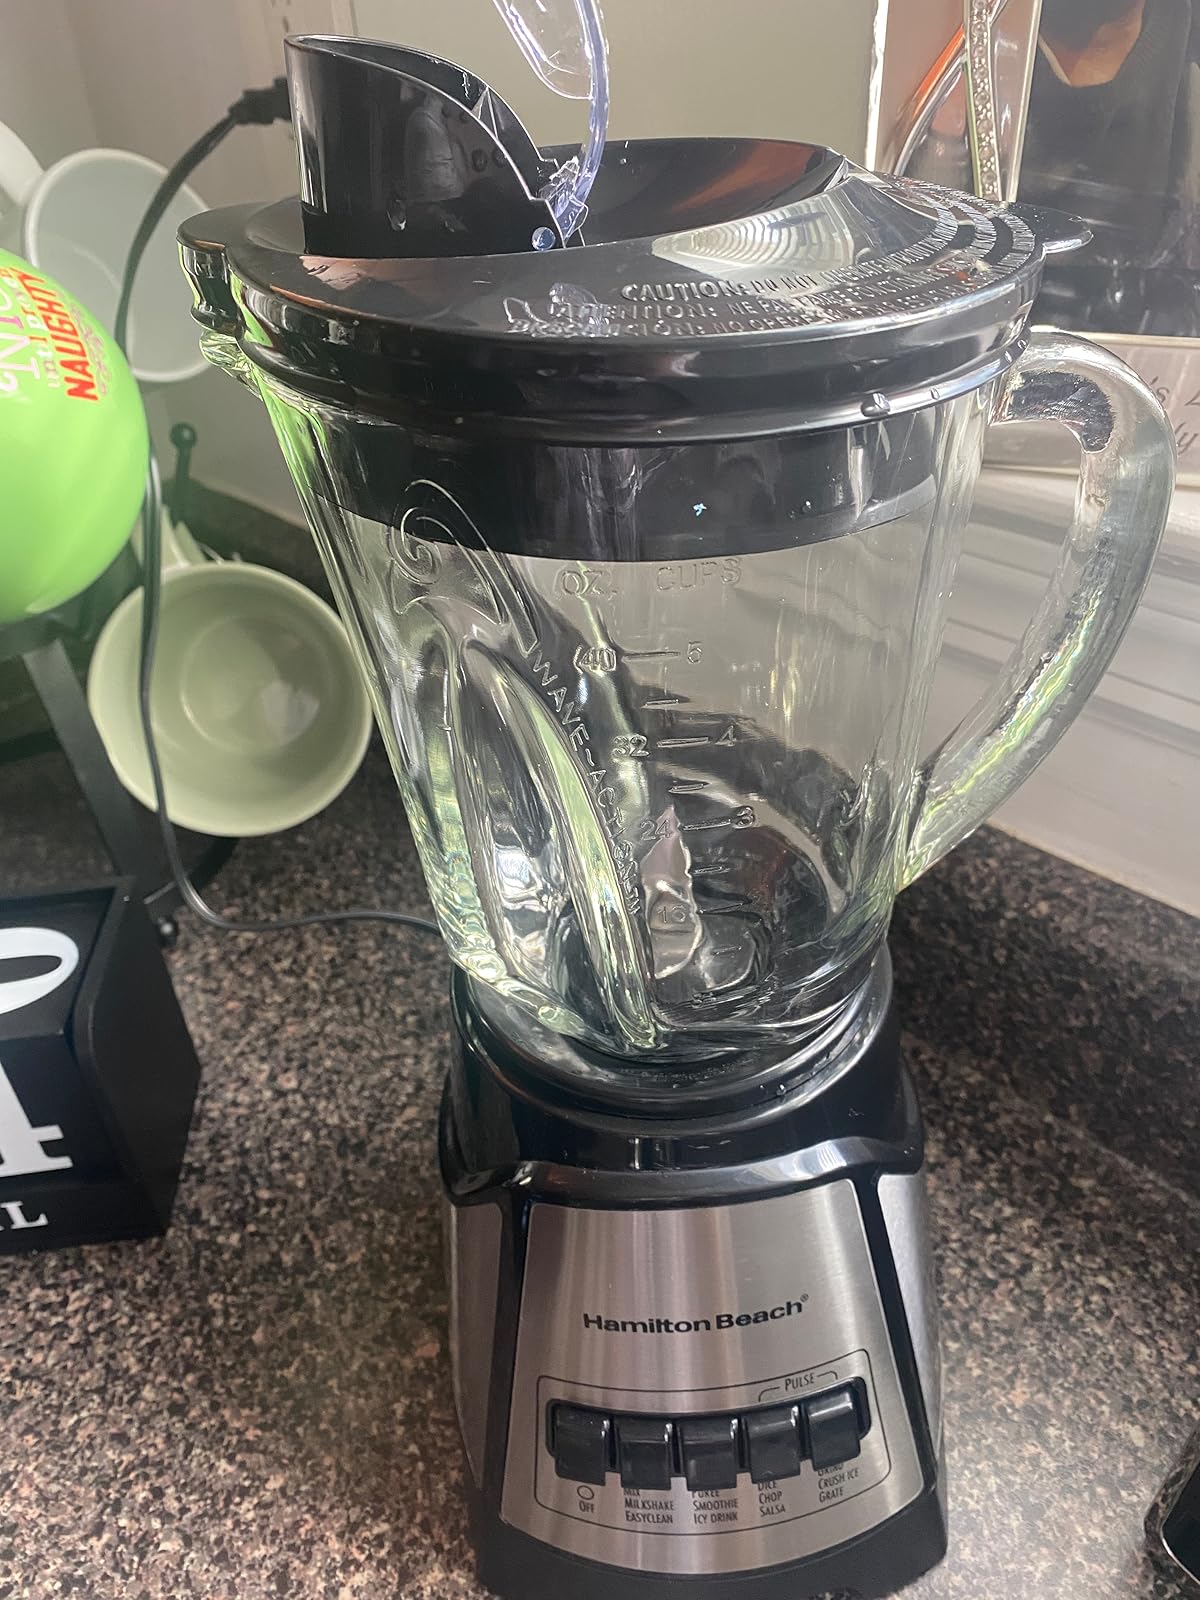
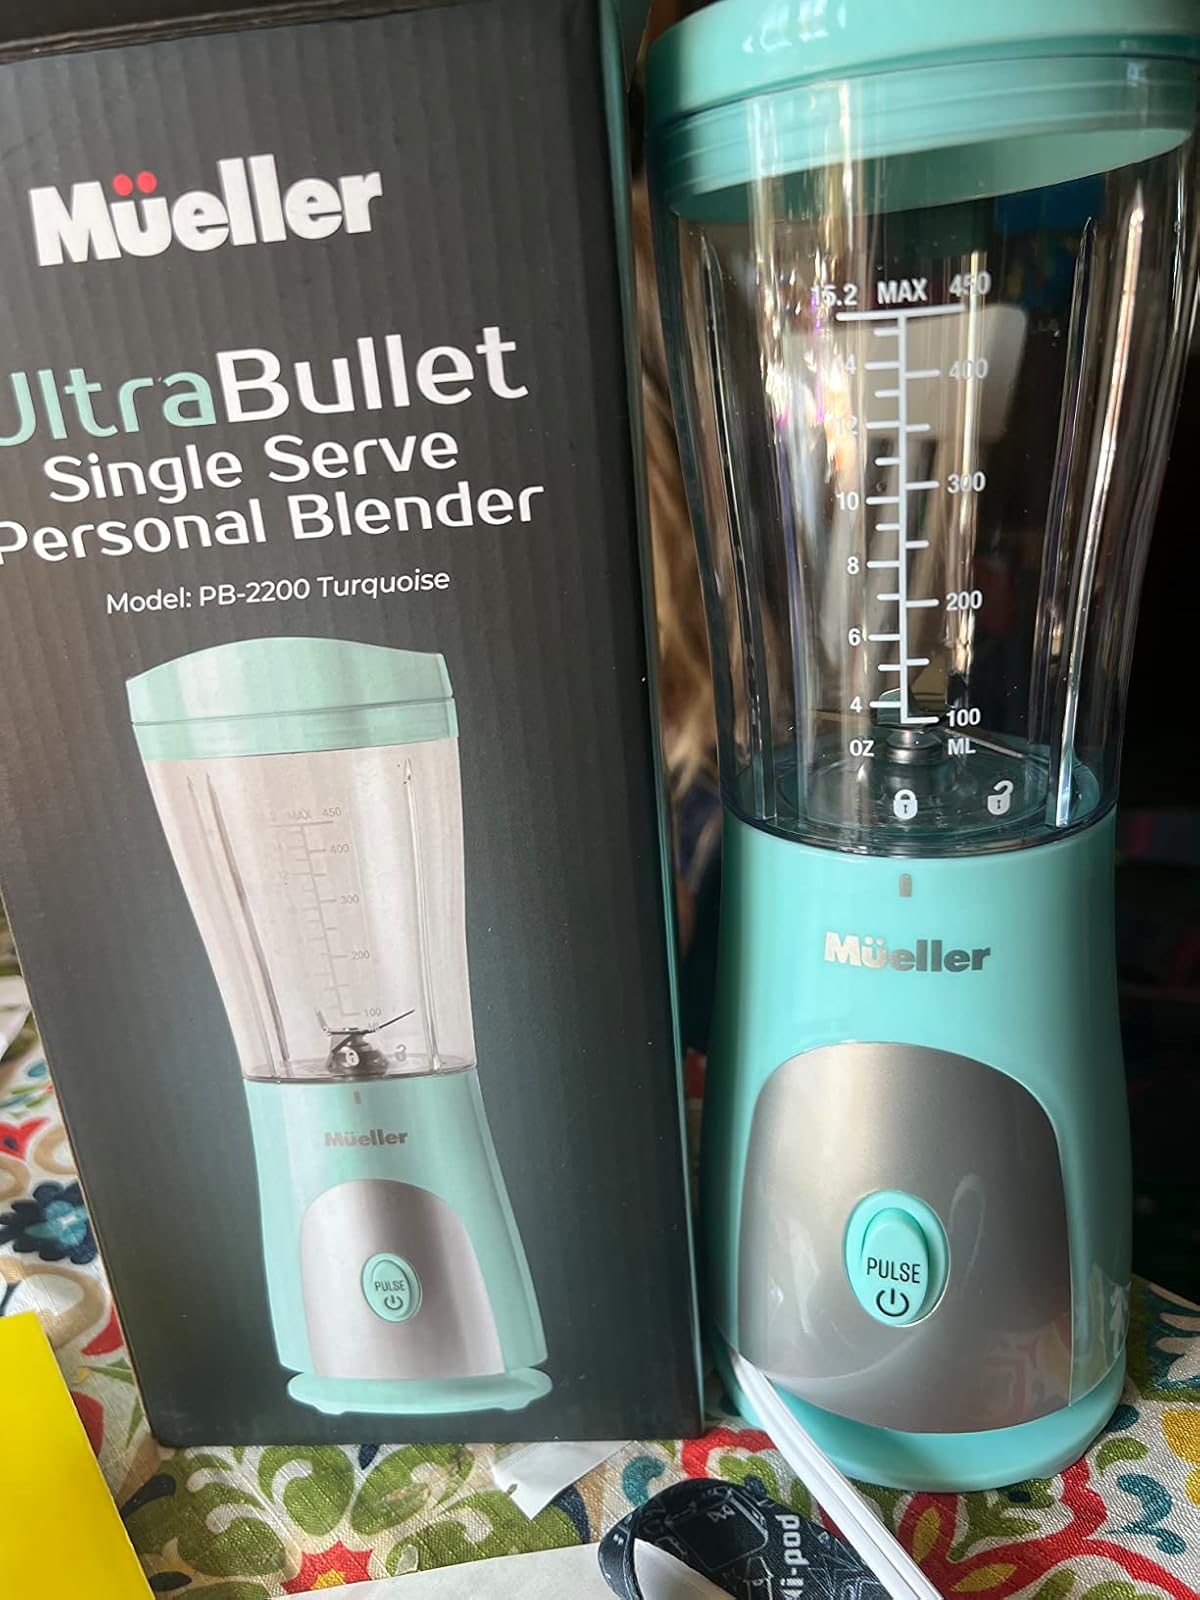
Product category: items_blender
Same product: no